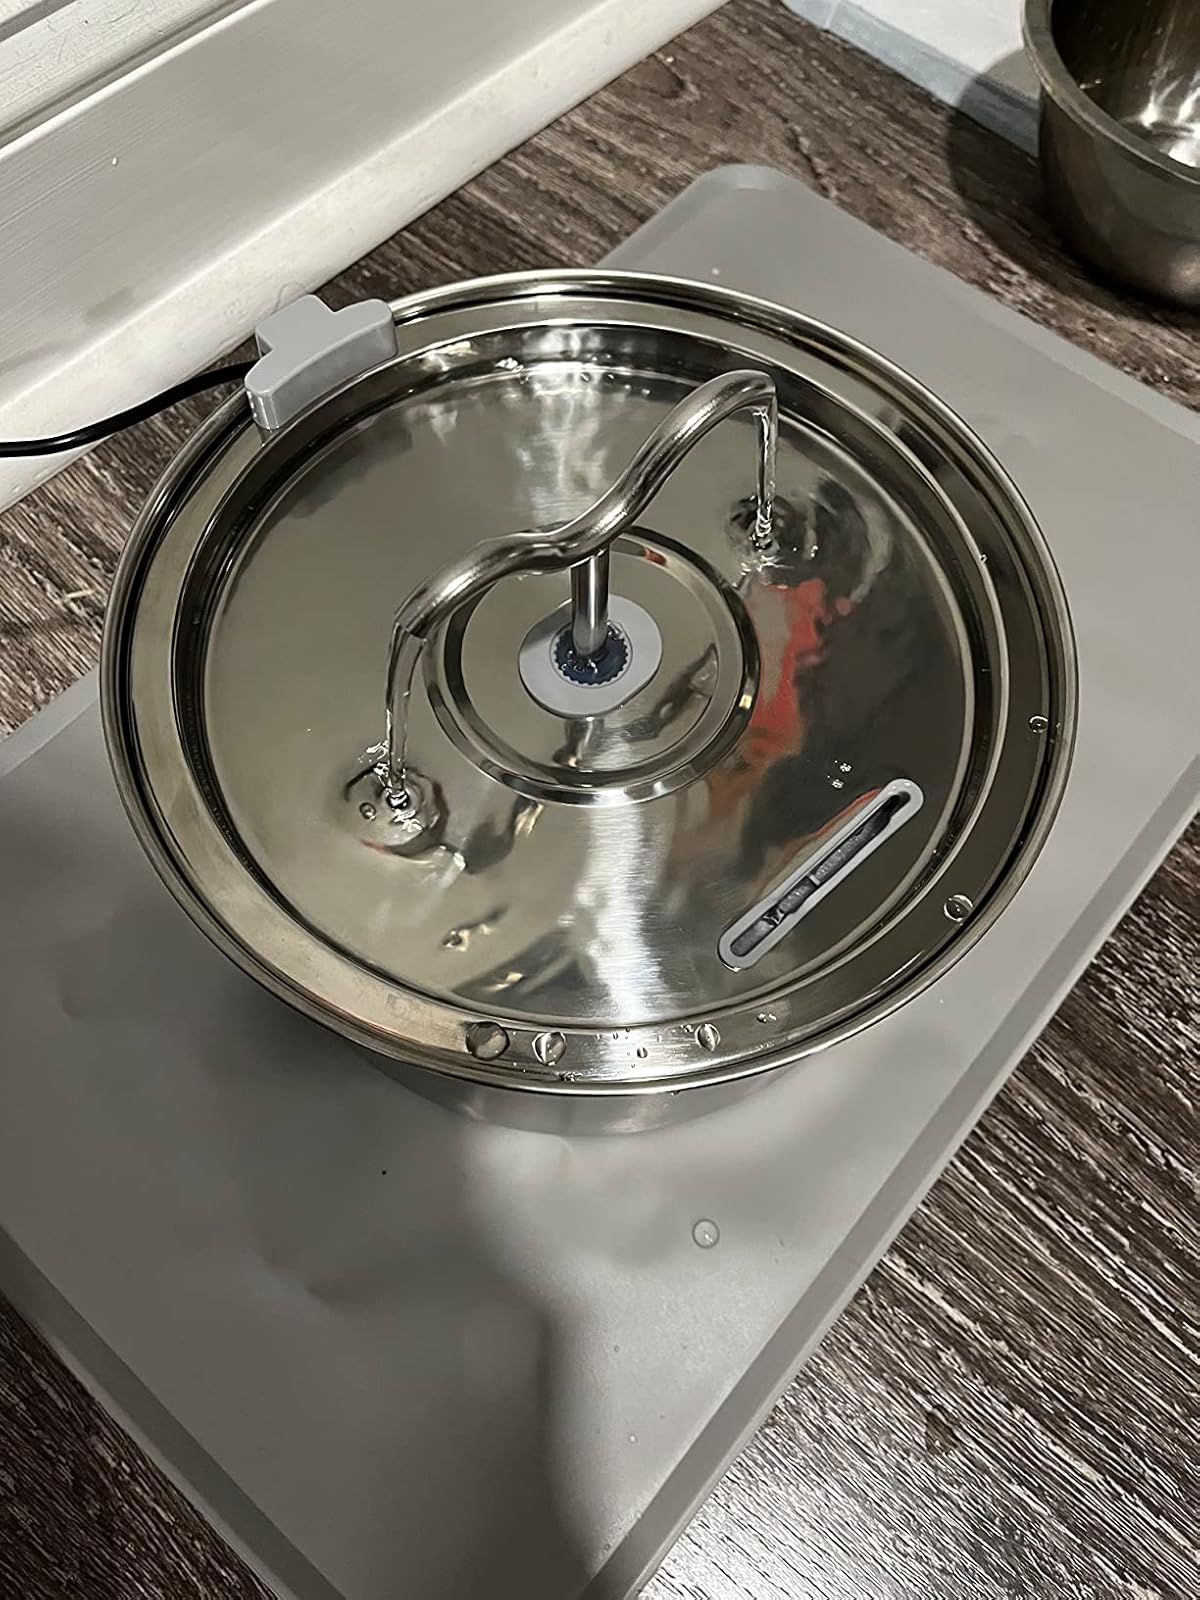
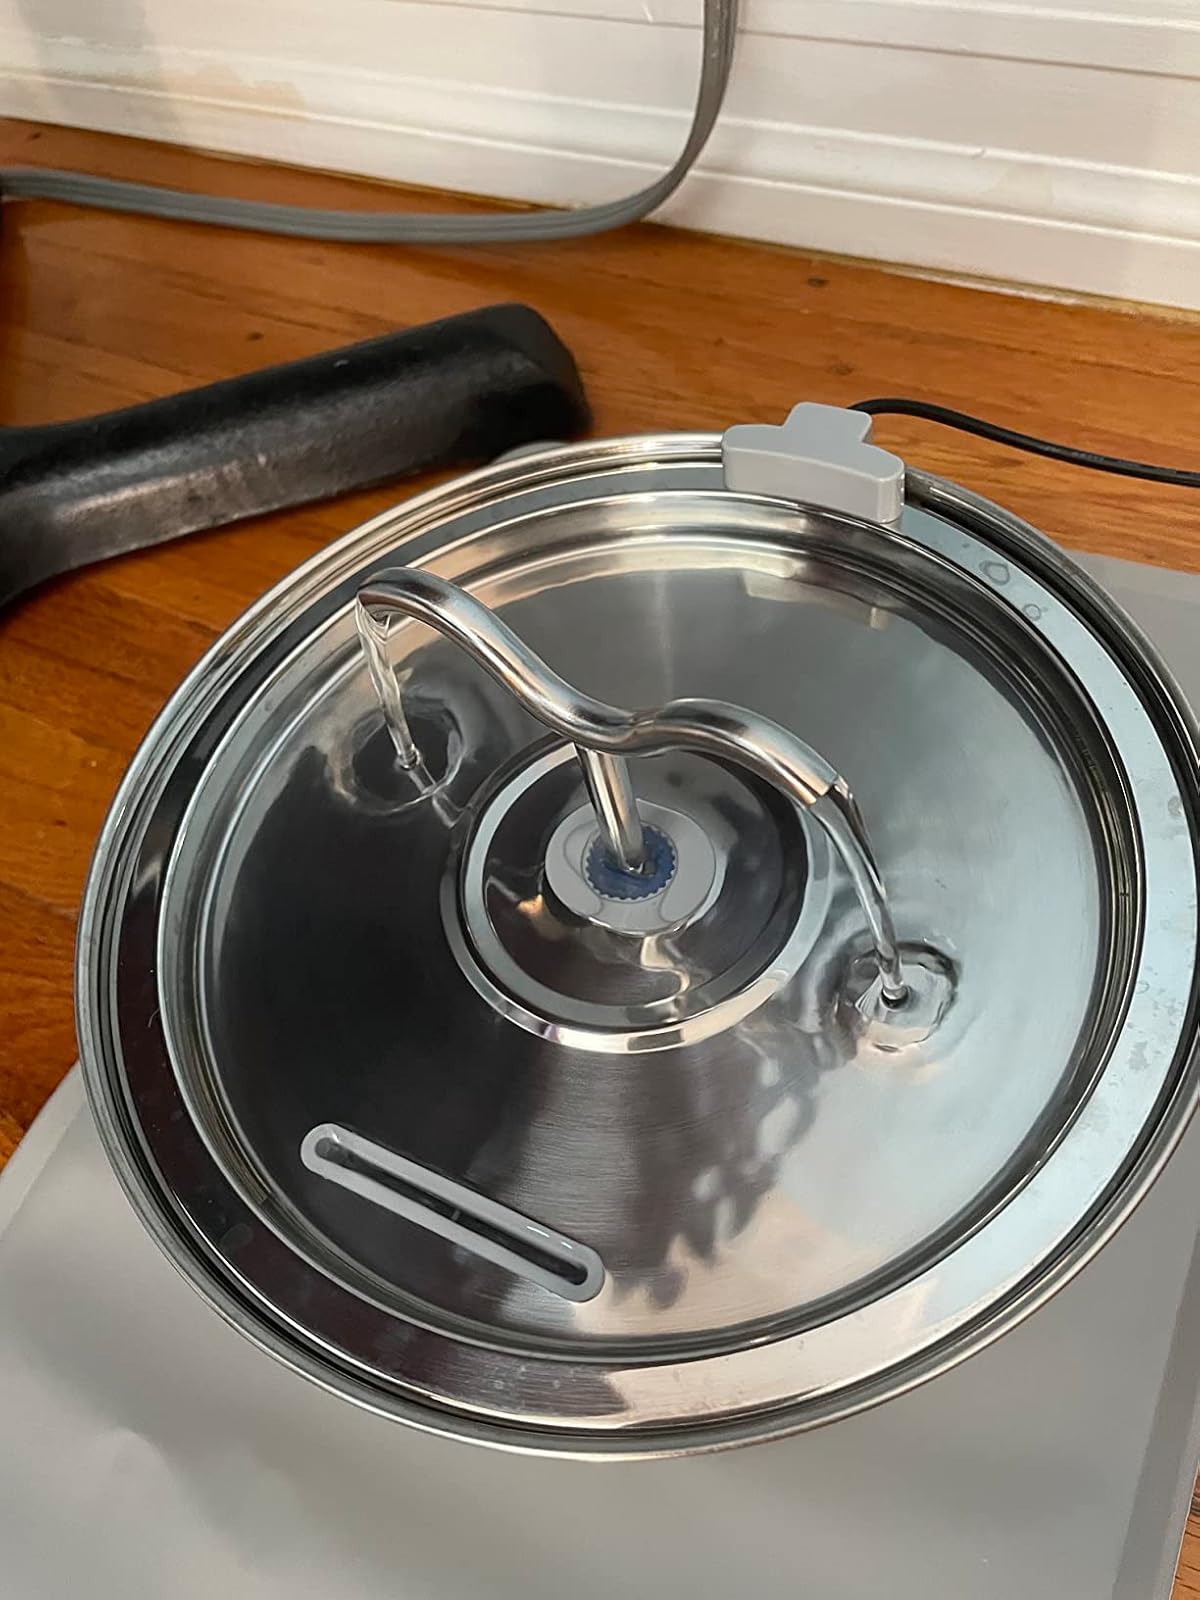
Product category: items_bowl
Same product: yes